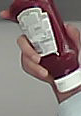
Product: heinz_ketchup